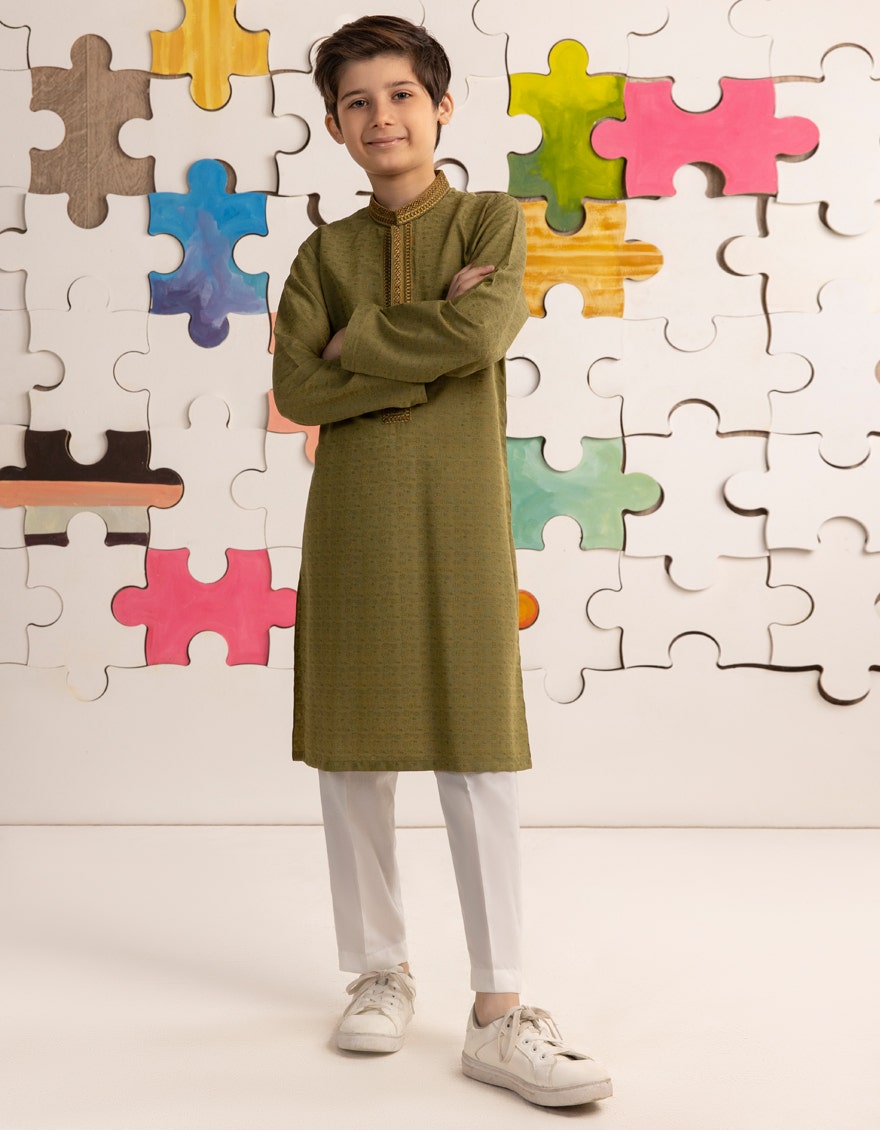
olive white kurta